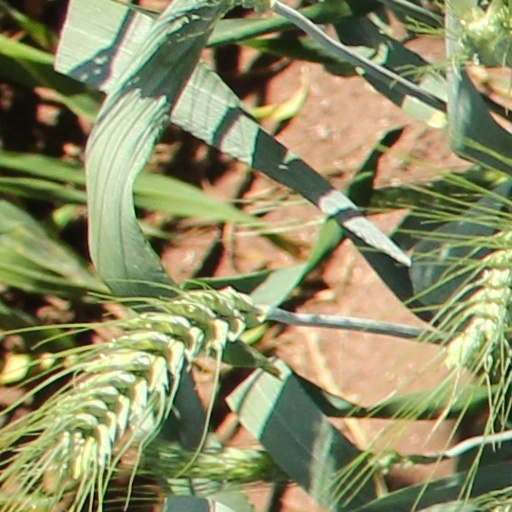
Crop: wheat